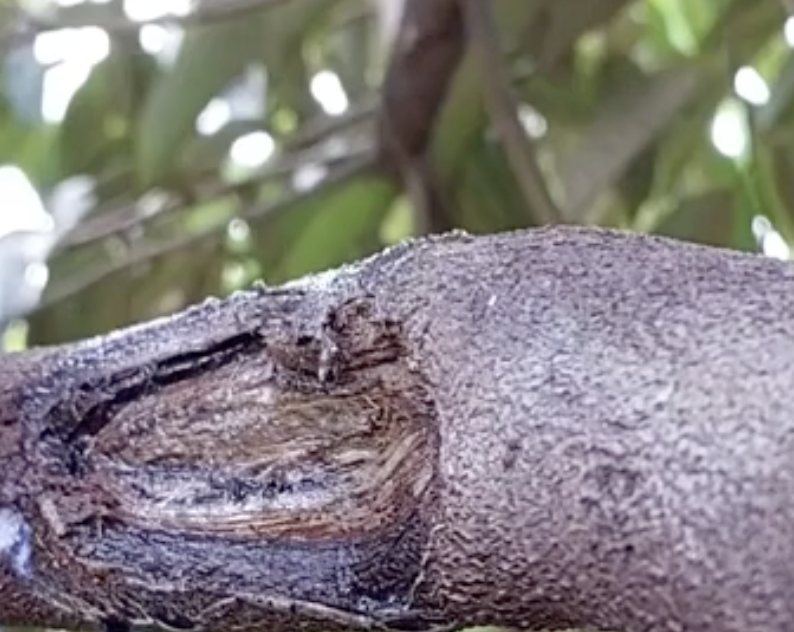
Label: stem_cracking_ gummosis